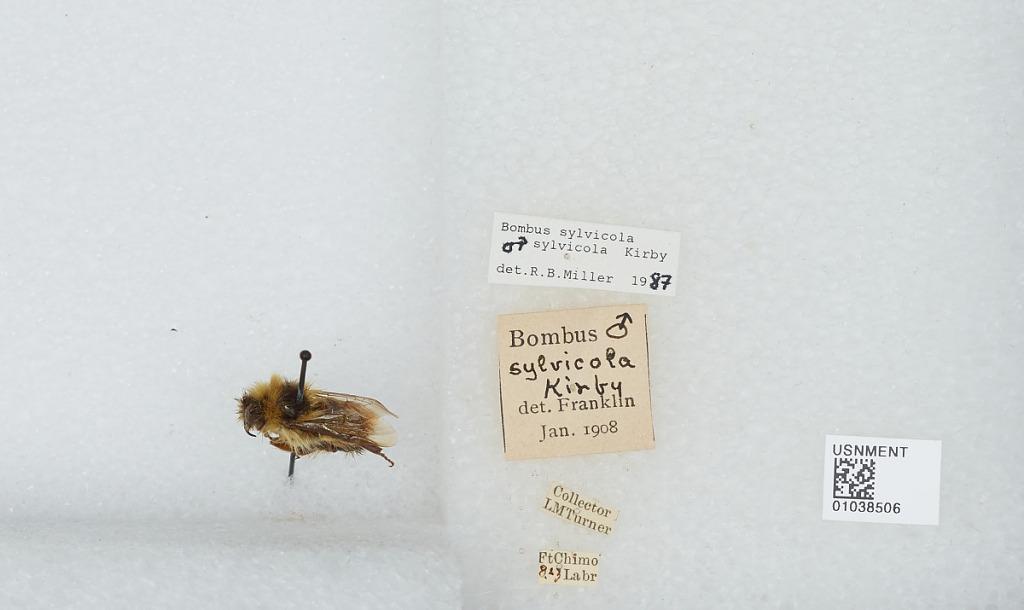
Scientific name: Bombus (Pyrobombus) sylvicola Kirby
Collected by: L. Turner
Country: Canada
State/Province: Quebec
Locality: Kuujjuac
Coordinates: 58.1056, -68.4037
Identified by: Miller, R. B.